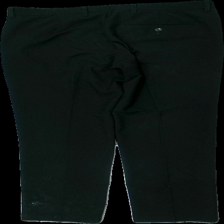
View: back
Type: Trousers
Category: Ladies
Brand: Not in the list
Brand text on label: M&S collection
Colors: Black
Material: 100% polyester
Cut: Regular
Season: All
Stains: Major
Damage: fläckar
Damage location: bottom right
Price range: <50
Recommended usage: Export
Description: svarta kostymbyxor, luddiga och fläckar längst ner